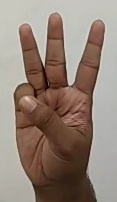
ASL sign: 6